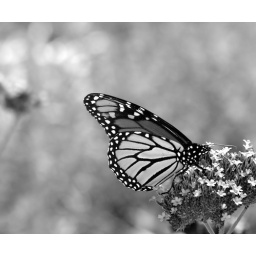
from Phipps...this time in black and white